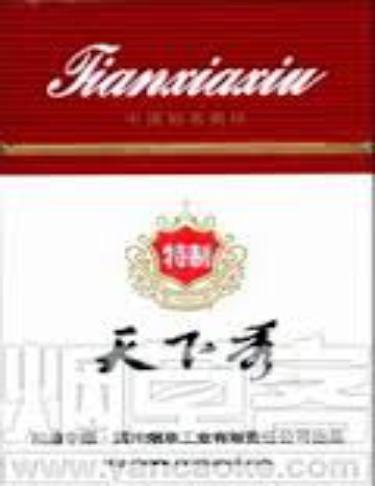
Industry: Necessities